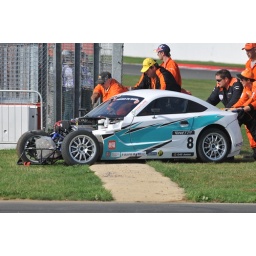
Racing under a yellow flag................everyone slowed down................except #8 who ran stright in to the back of the car in front!!!